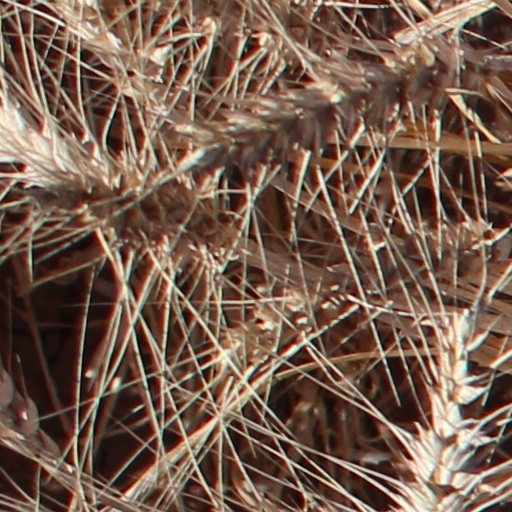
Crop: wheat